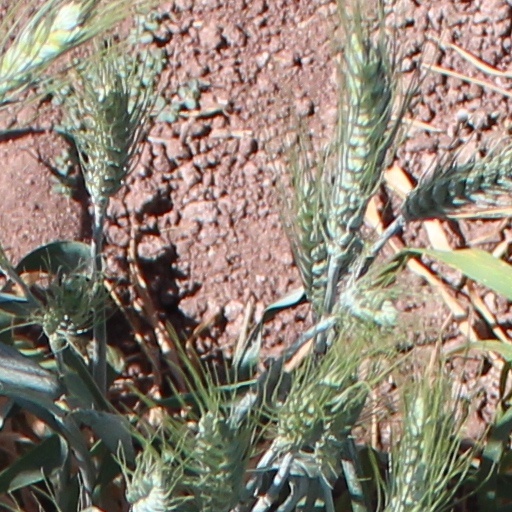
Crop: wheat